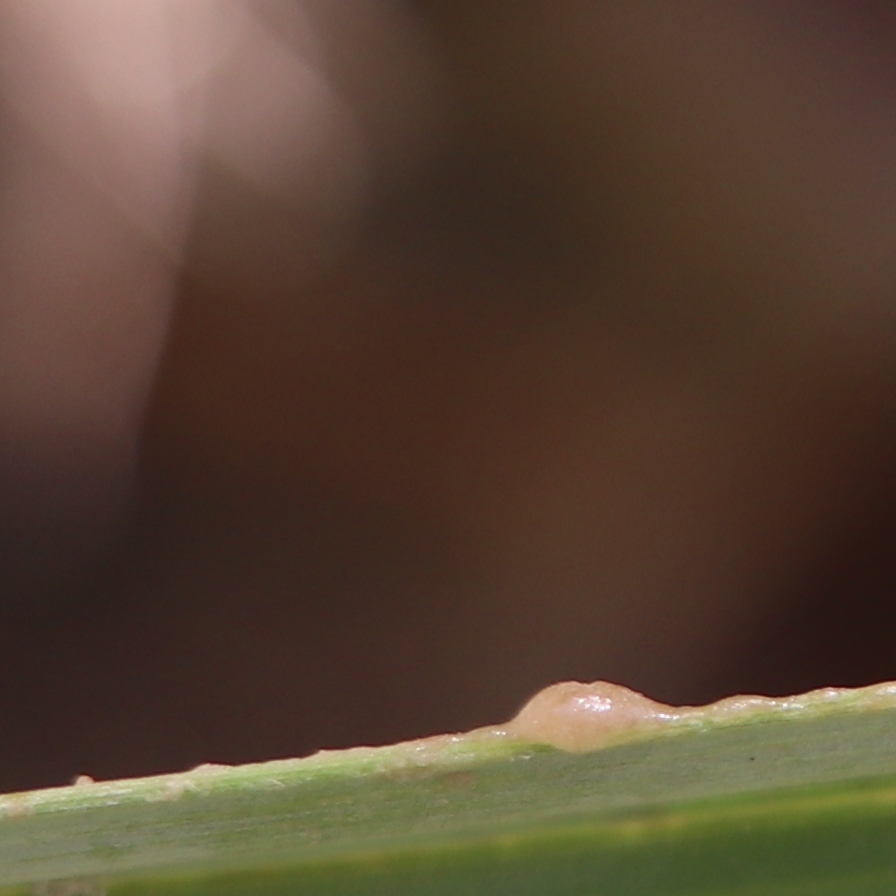
Label: Honey